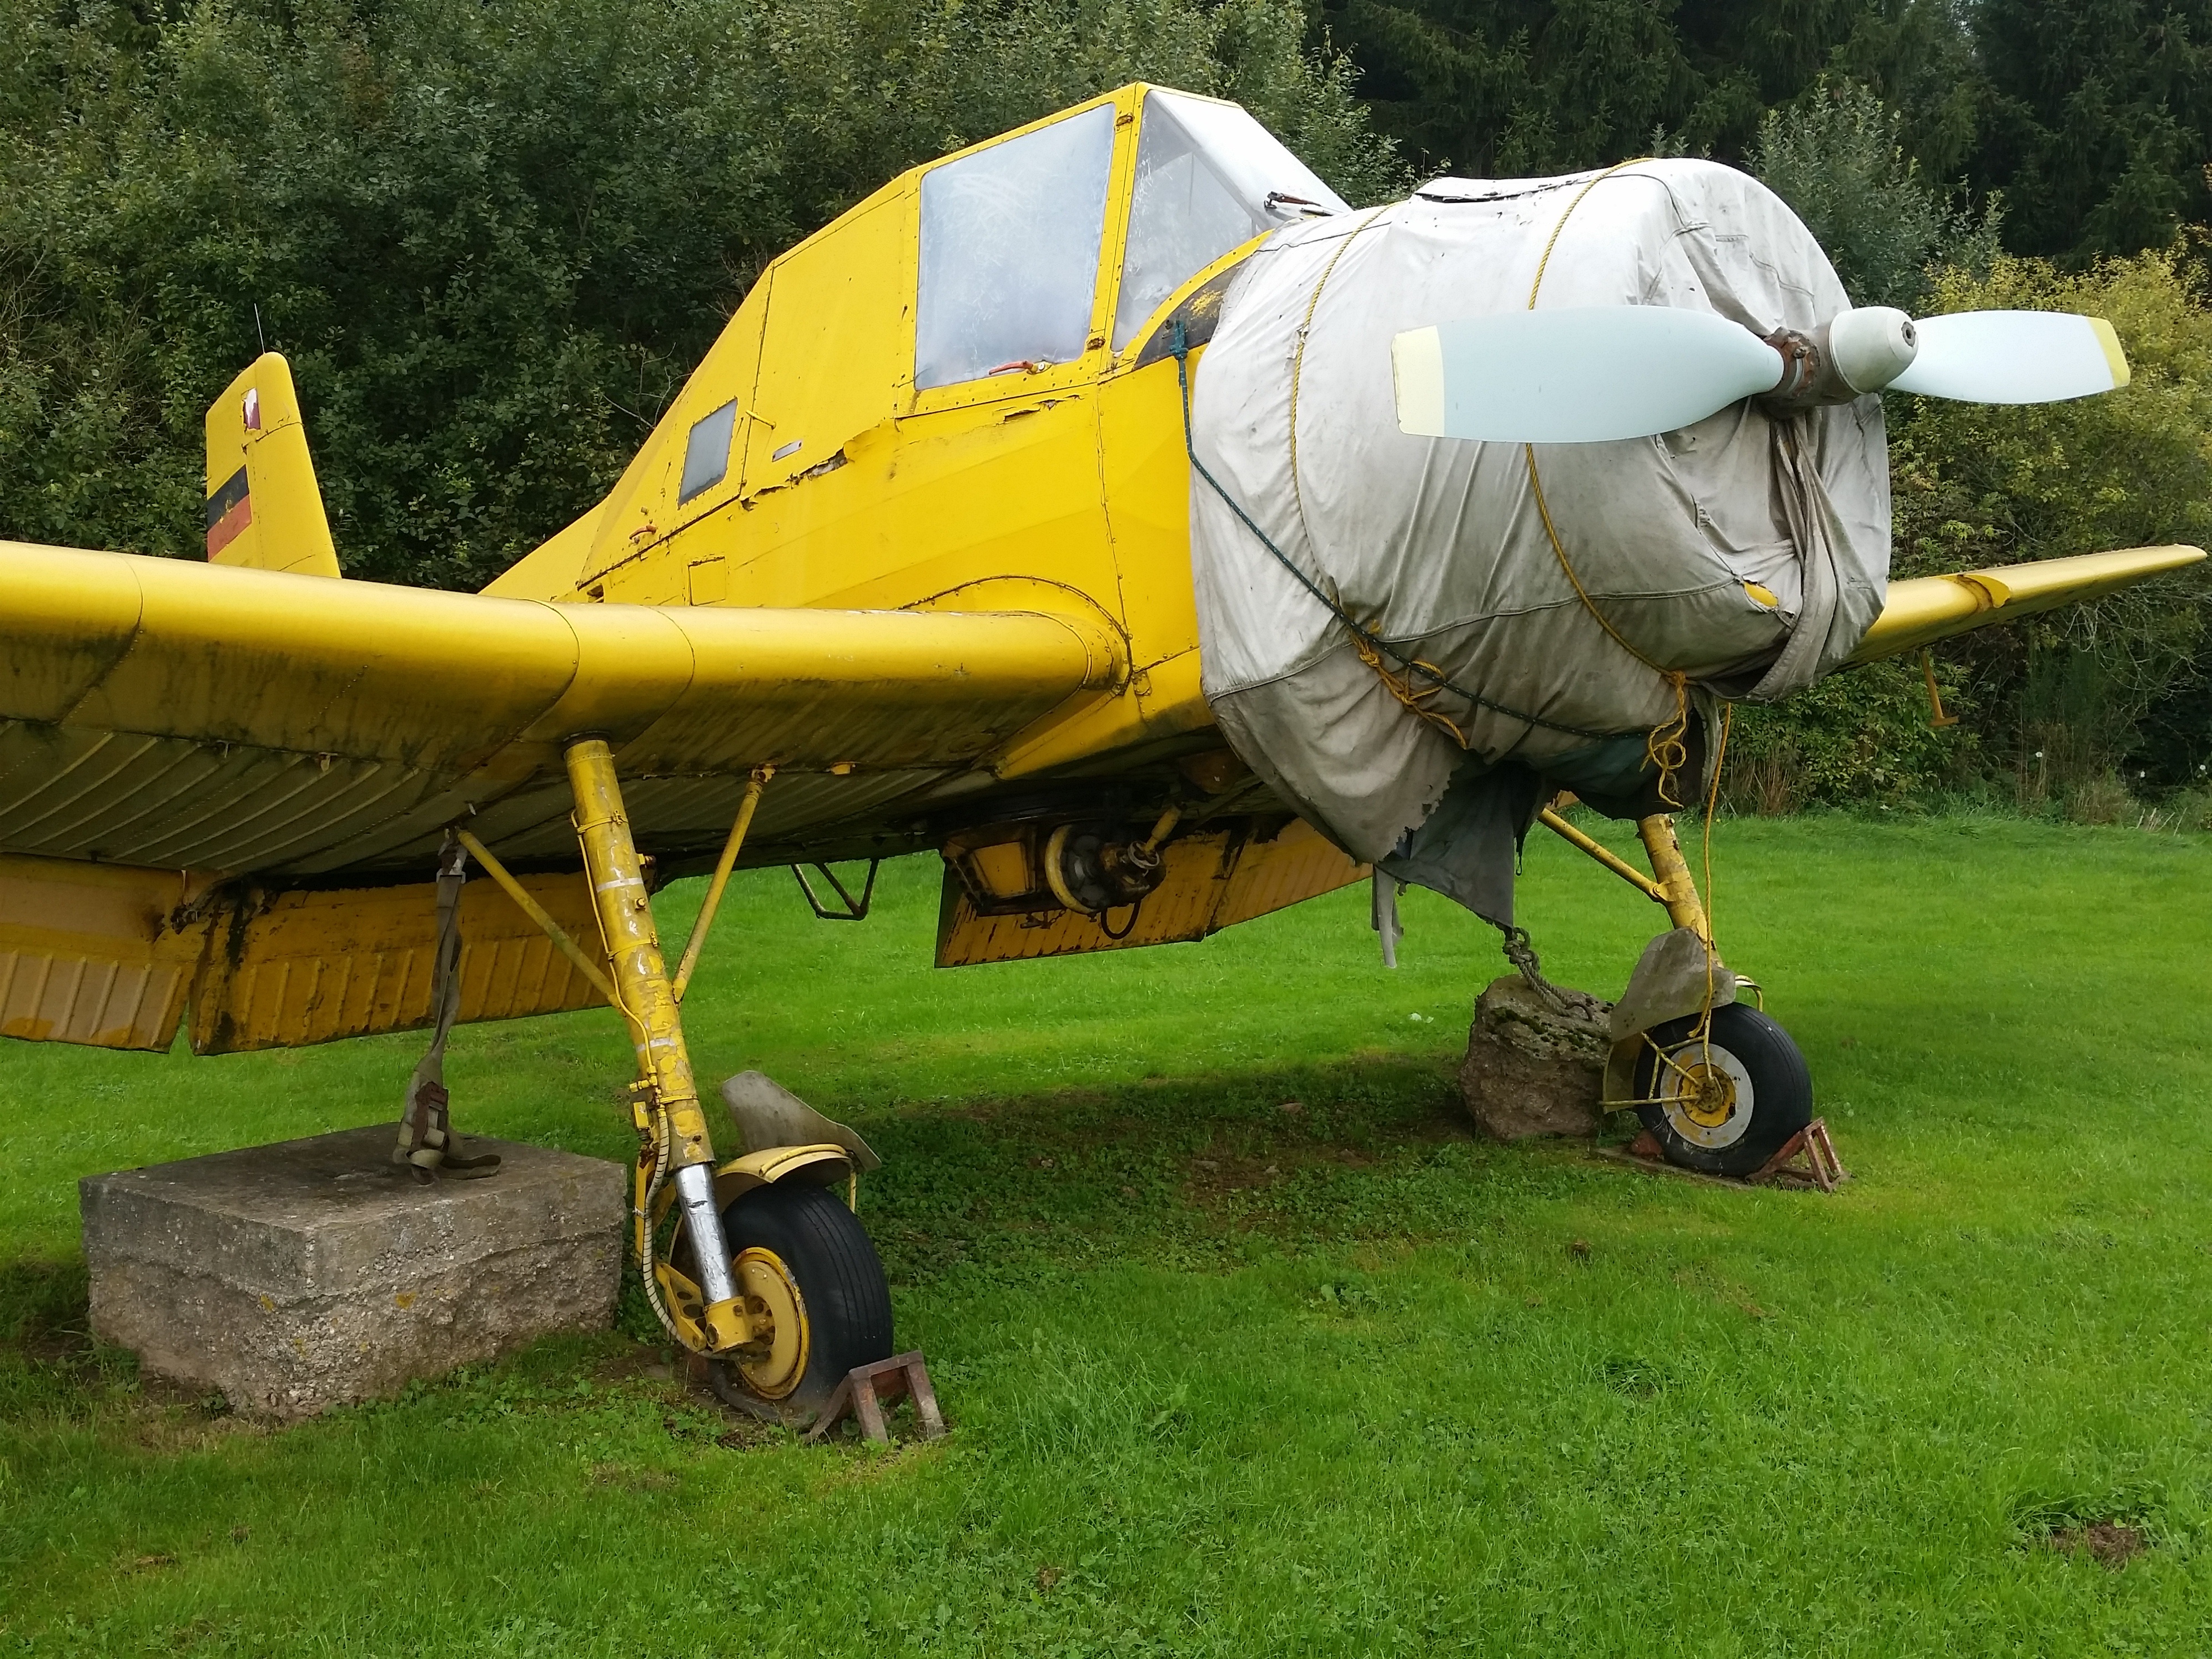
wing, old, fly, airplane, aircraft, vehicle, aviation, flight, propeller, biplane, light aircraft, atmosphere of earth, aircraft engine, ultralight aviation